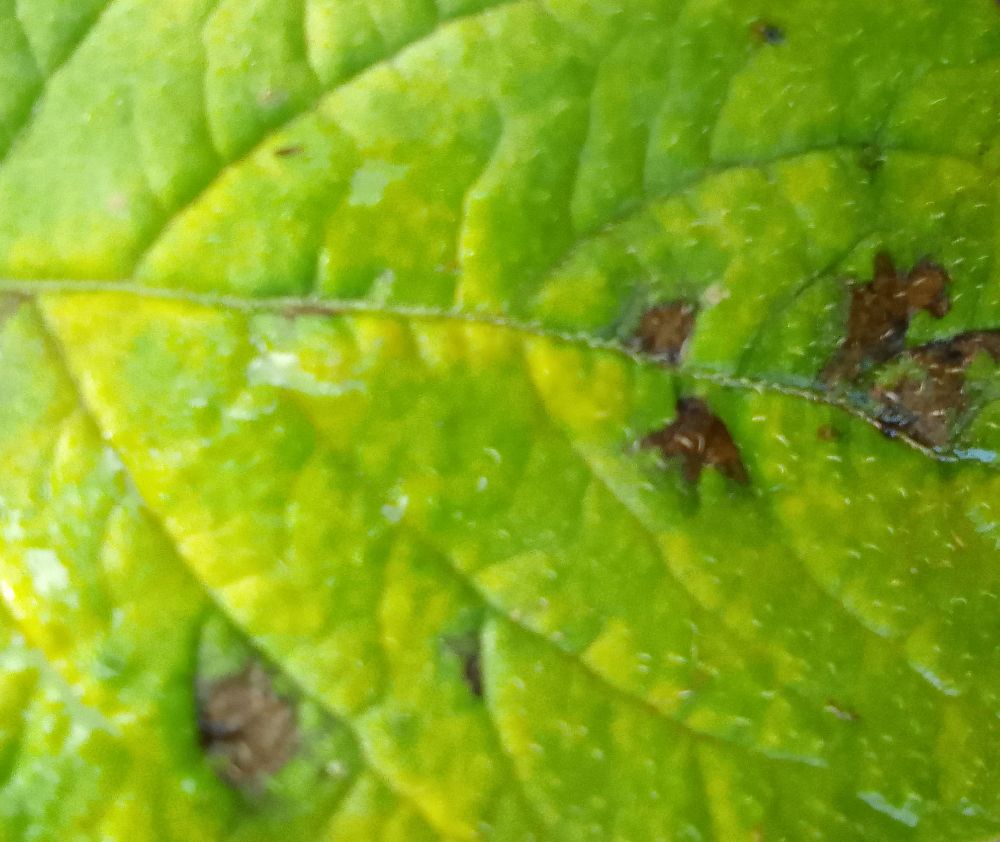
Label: Early blight